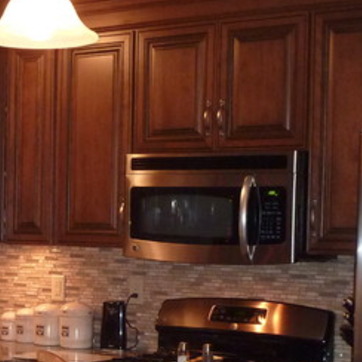
Material: metal